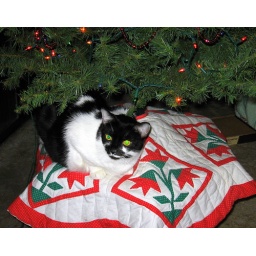
Lissa and the other 2 cats love to sit under the Christmas tree at any stage of the season!